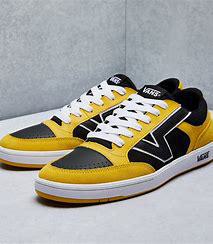
Brand: Vans
Model: Lowland Cc